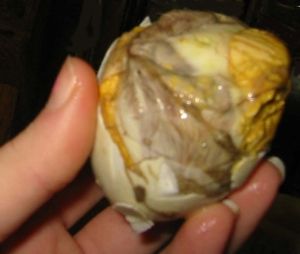
Balut (mad)
Balutæg
Balut er en madret, som består af et 17-19 dage gammelt andefoster i et æg. Retten er mest kendt i Filippinerne.